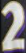
Number: 2